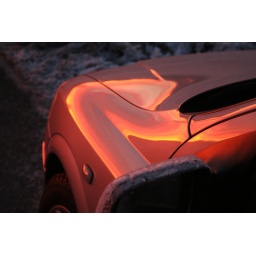
My gray car in the sunset